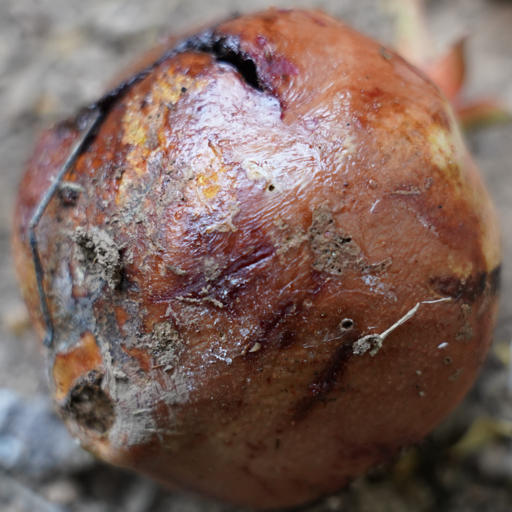
Label: Ectomyelois ceratoniae